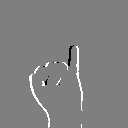
ASL letter: i